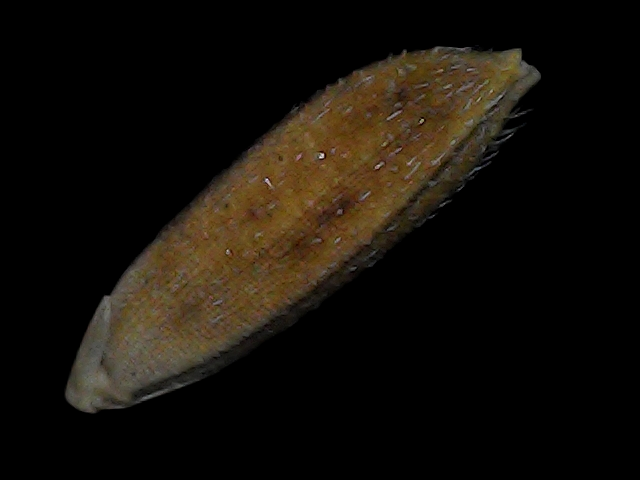
Rice variety: Bd91